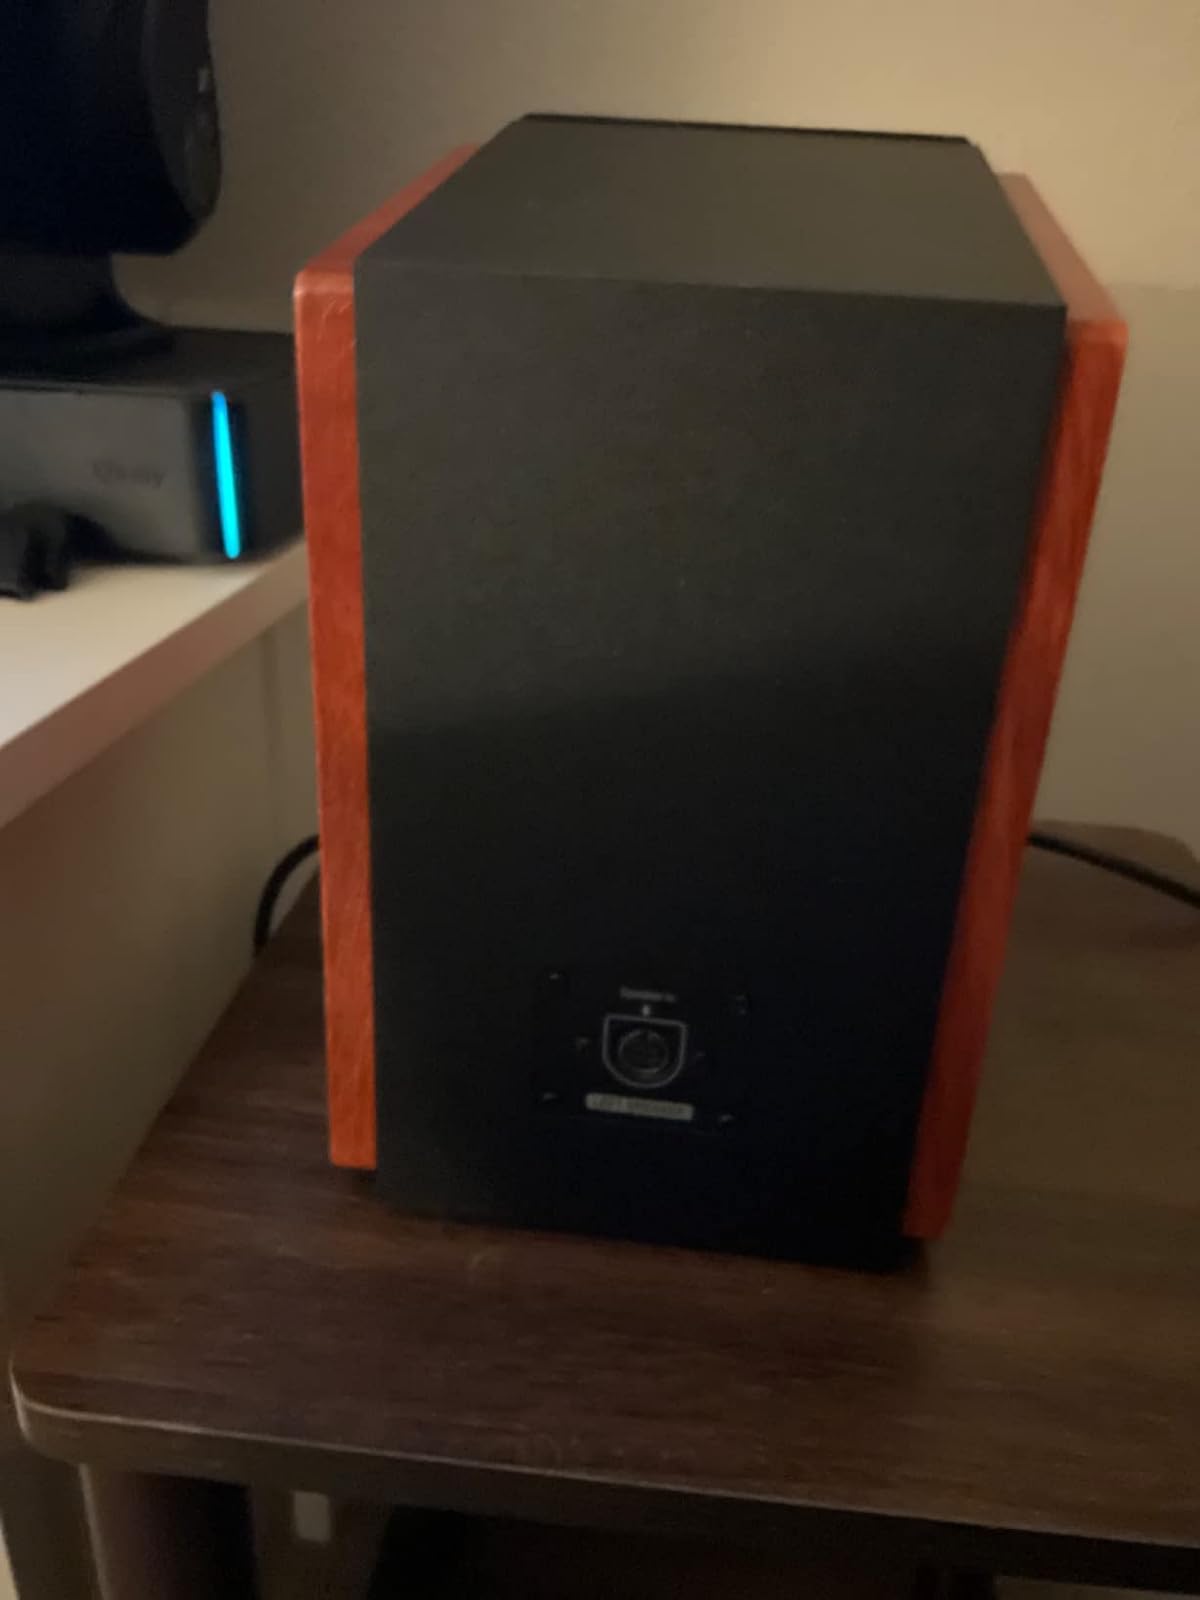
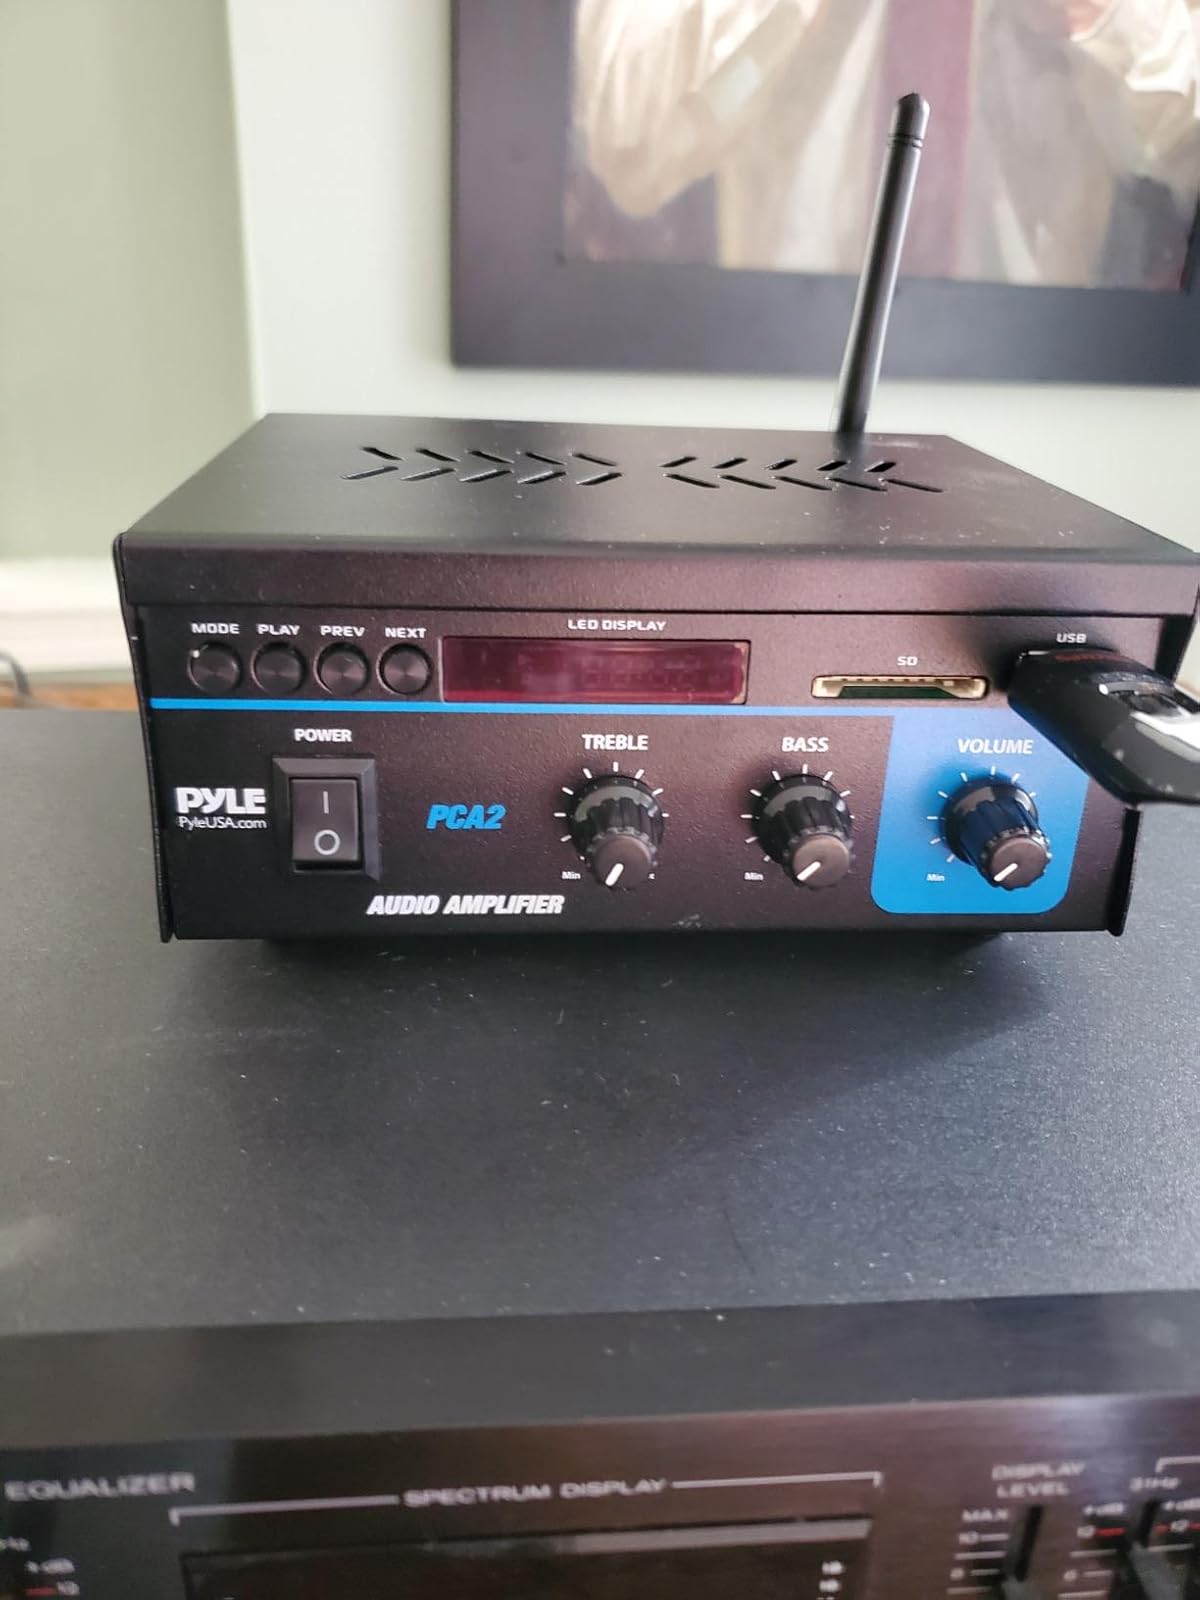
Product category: speaker
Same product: no